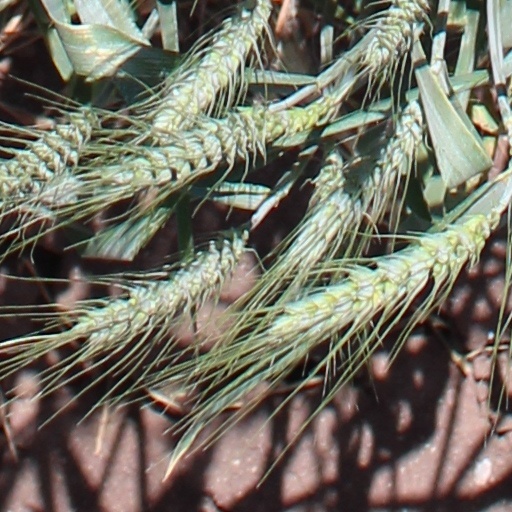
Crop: wheat